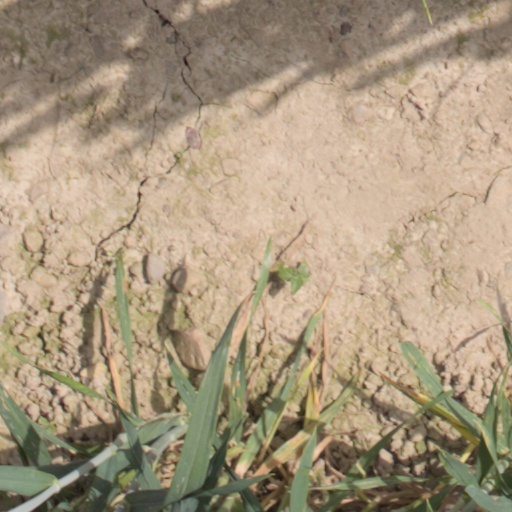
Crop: wheat